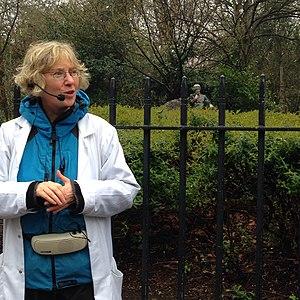
Mary Mulvihill est une scientifique irlandaise, présentatrice de radio, autrice et éducatrice. Elle fonde et est la première présidente de Women in Technology and Science. Elle est considérée comme une pionnière de la communication scientifique en Irlande. Elle figure sur la liste des 100 meilleures femmes en STEM de Silicon Republic.